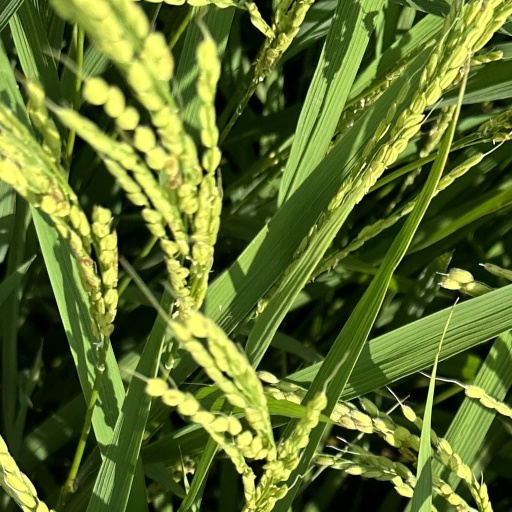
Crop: rice